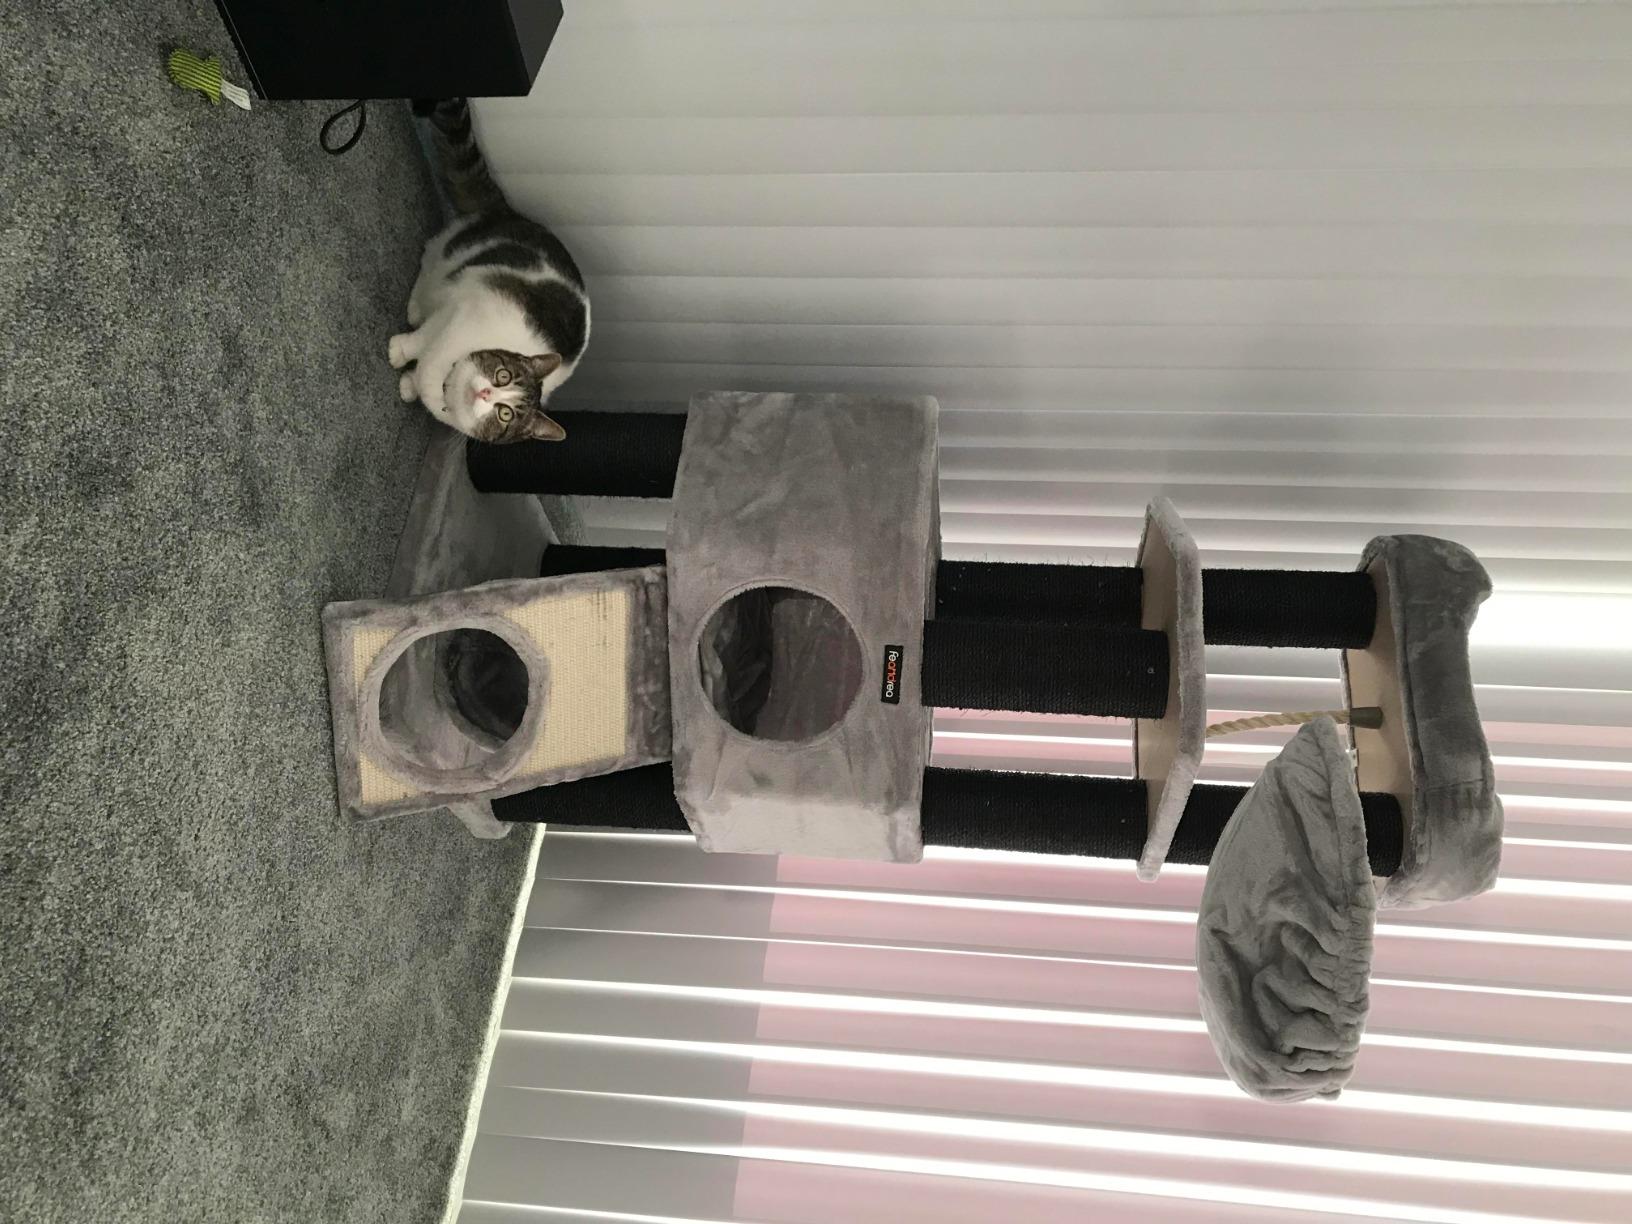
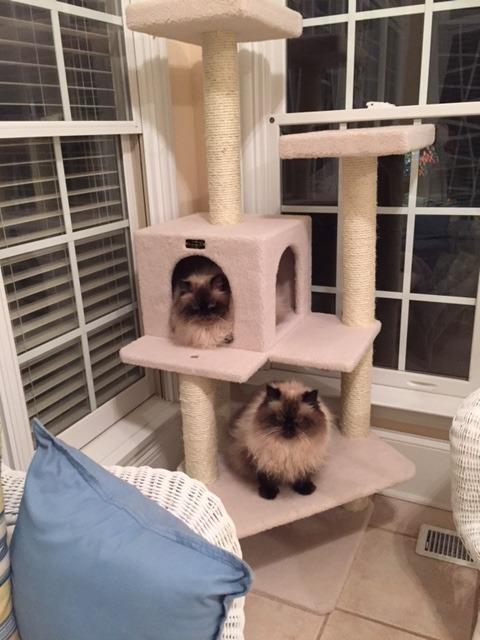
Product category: items_cat tree
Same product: no